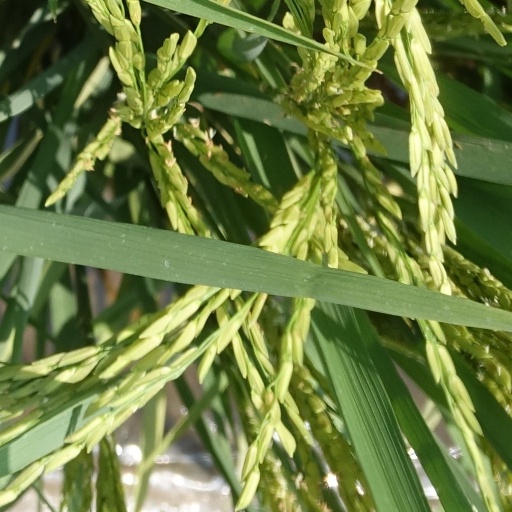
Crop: rice